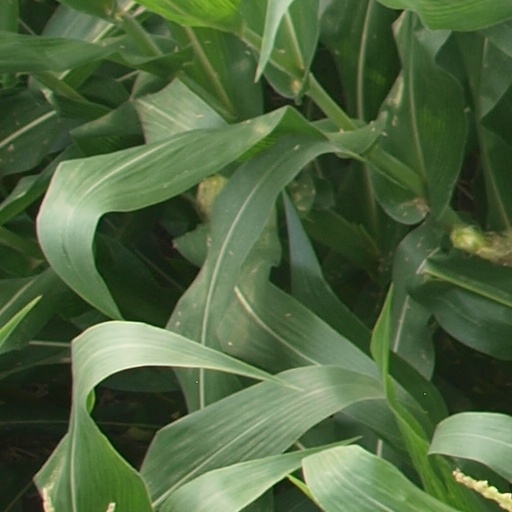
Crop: maize; corn